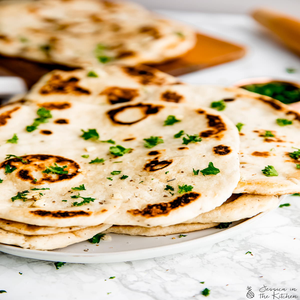
Dish: naan